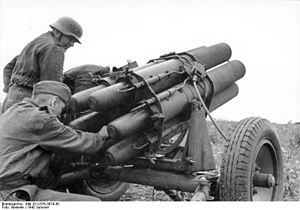
Nebelwerfer
Nebelwerfer 41
En Nebelwerfer var en tysk raketkaster fra 2. verdenskrig – en type raketartilleri – udviklet i 1930'erne og brugt mod landmål. Raketterne udsendte en høj hylende lyd, som førte til at de amerikanske soldater kaldte våbnet for "the Screaming Meemie" og "Moaning Minnie".